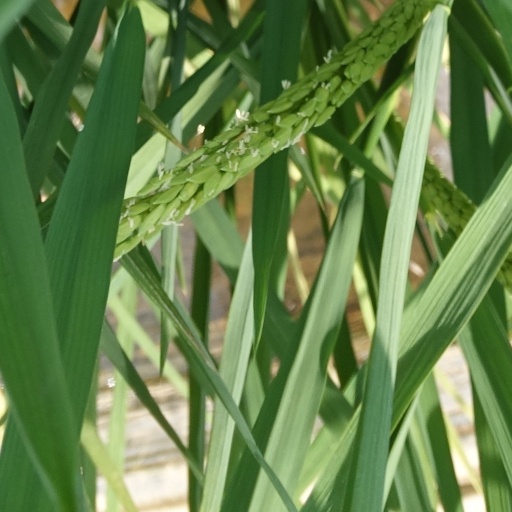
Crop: rice